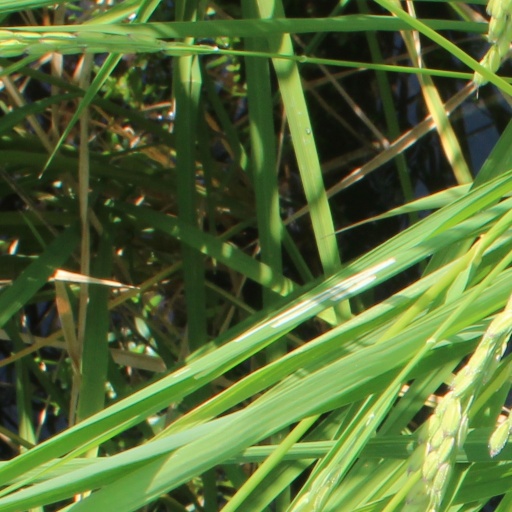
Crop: rice